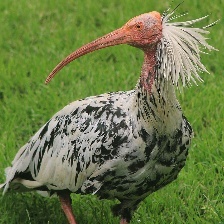
Species: BALD IBIS
Scientific name: GERONTICUS EREMITA